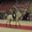
Label: horse